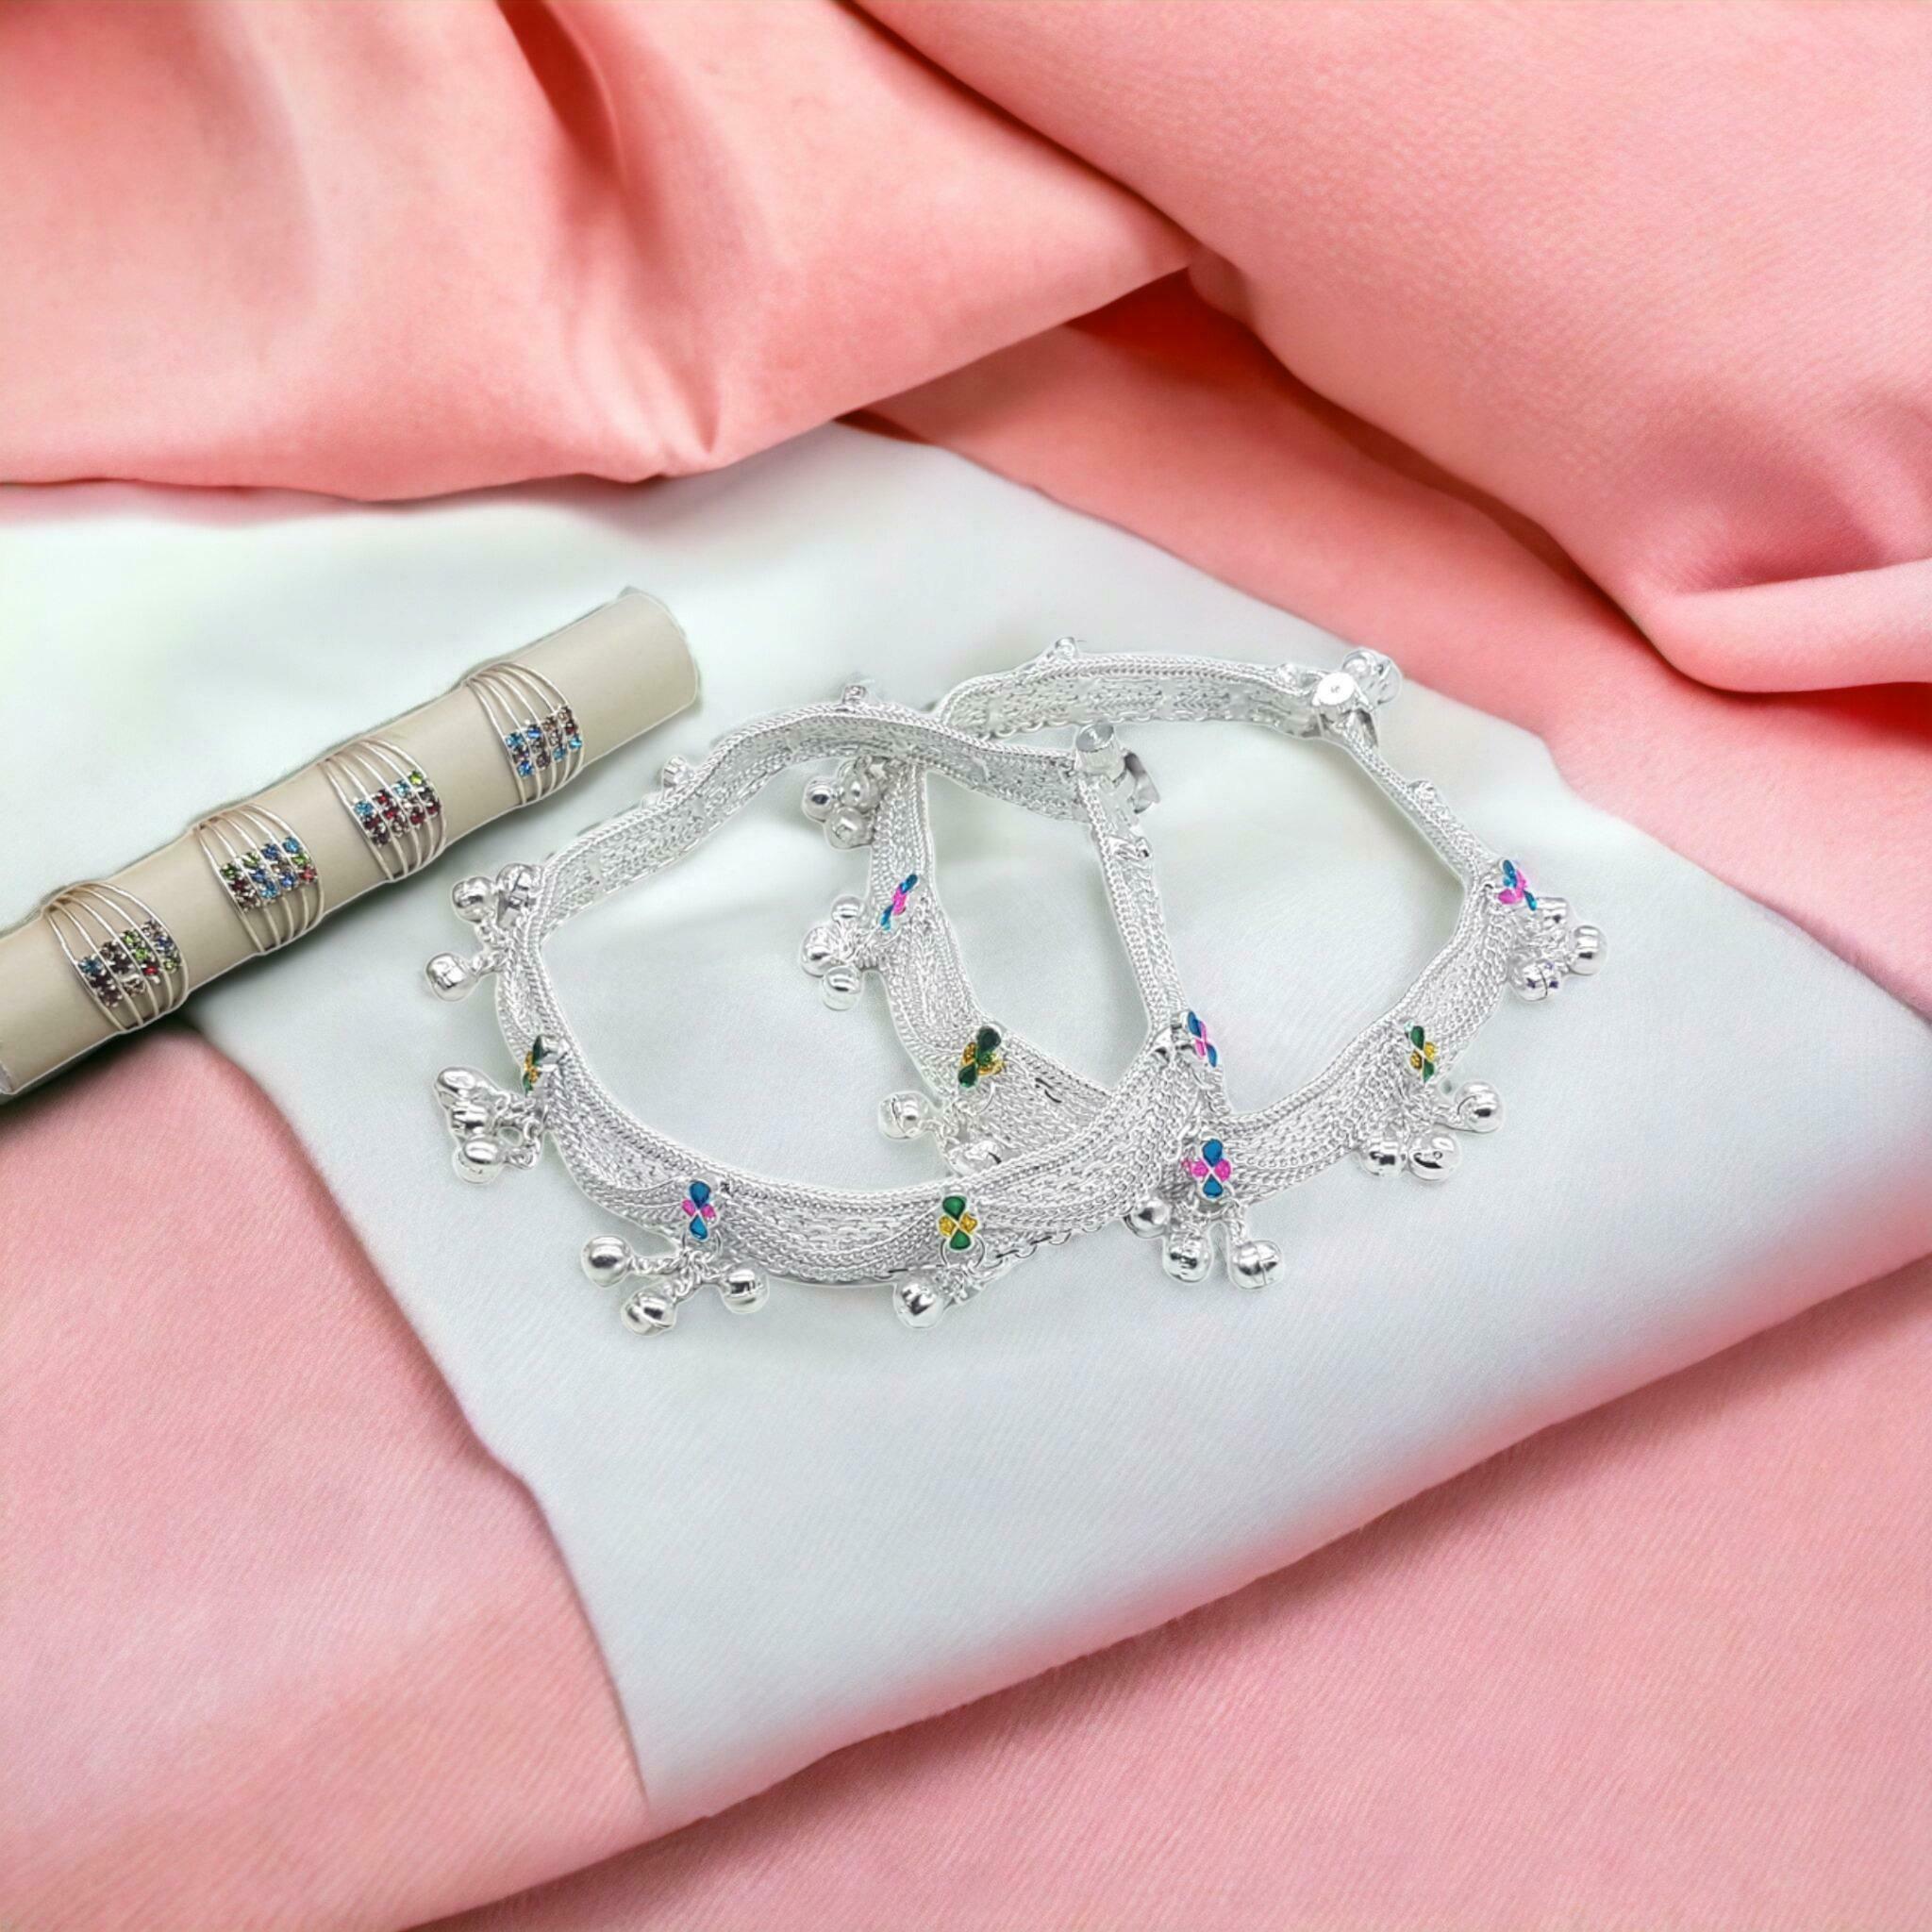
BR Ornaments Elite Chunky Women Anklets & Toe Rings Alloy Anklet (Pack of 2)
Type: Anklet
Brand: BR Ornaments
Price: Rs. 409
 This silver anklet looks good with all indian outfitsor traditional outfits suitable girls and women of all ages. grab this pair of anklets, you will feel stylish ankle and shining silver anklet will make beautiful, you must buy the sns traders anklets you will never go wrong with the latest design, fancy anklets in silver jewellery.